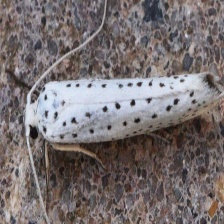
Species: BIRD CHERRY ERMINE MOTH